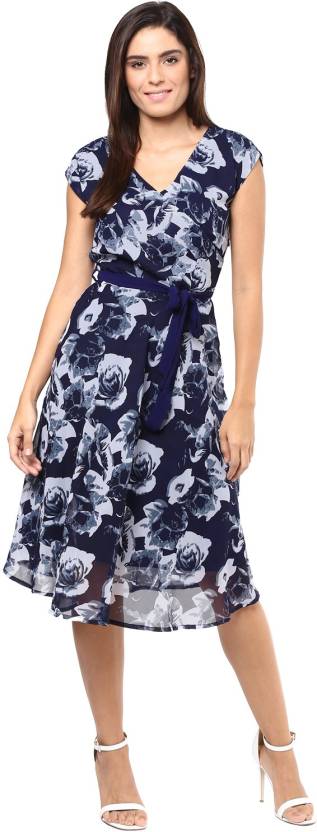
Product: Women Fit and Flare Blue Dress
Price: ₹669
Colors: Blue
Description: Slip into this trendy and attractive dress from Harpa and look stylish effortlessly. Made to accentuate any body type, it will give you that extra oomph and make you stand out wherever you are. Keep the accessories minimal for that added elegant look, just your favourite heels and dangling earrings, and of course, don’t forget your pretty smile! Brand Color: Navy ,Fabric Composition: 100% Polyester